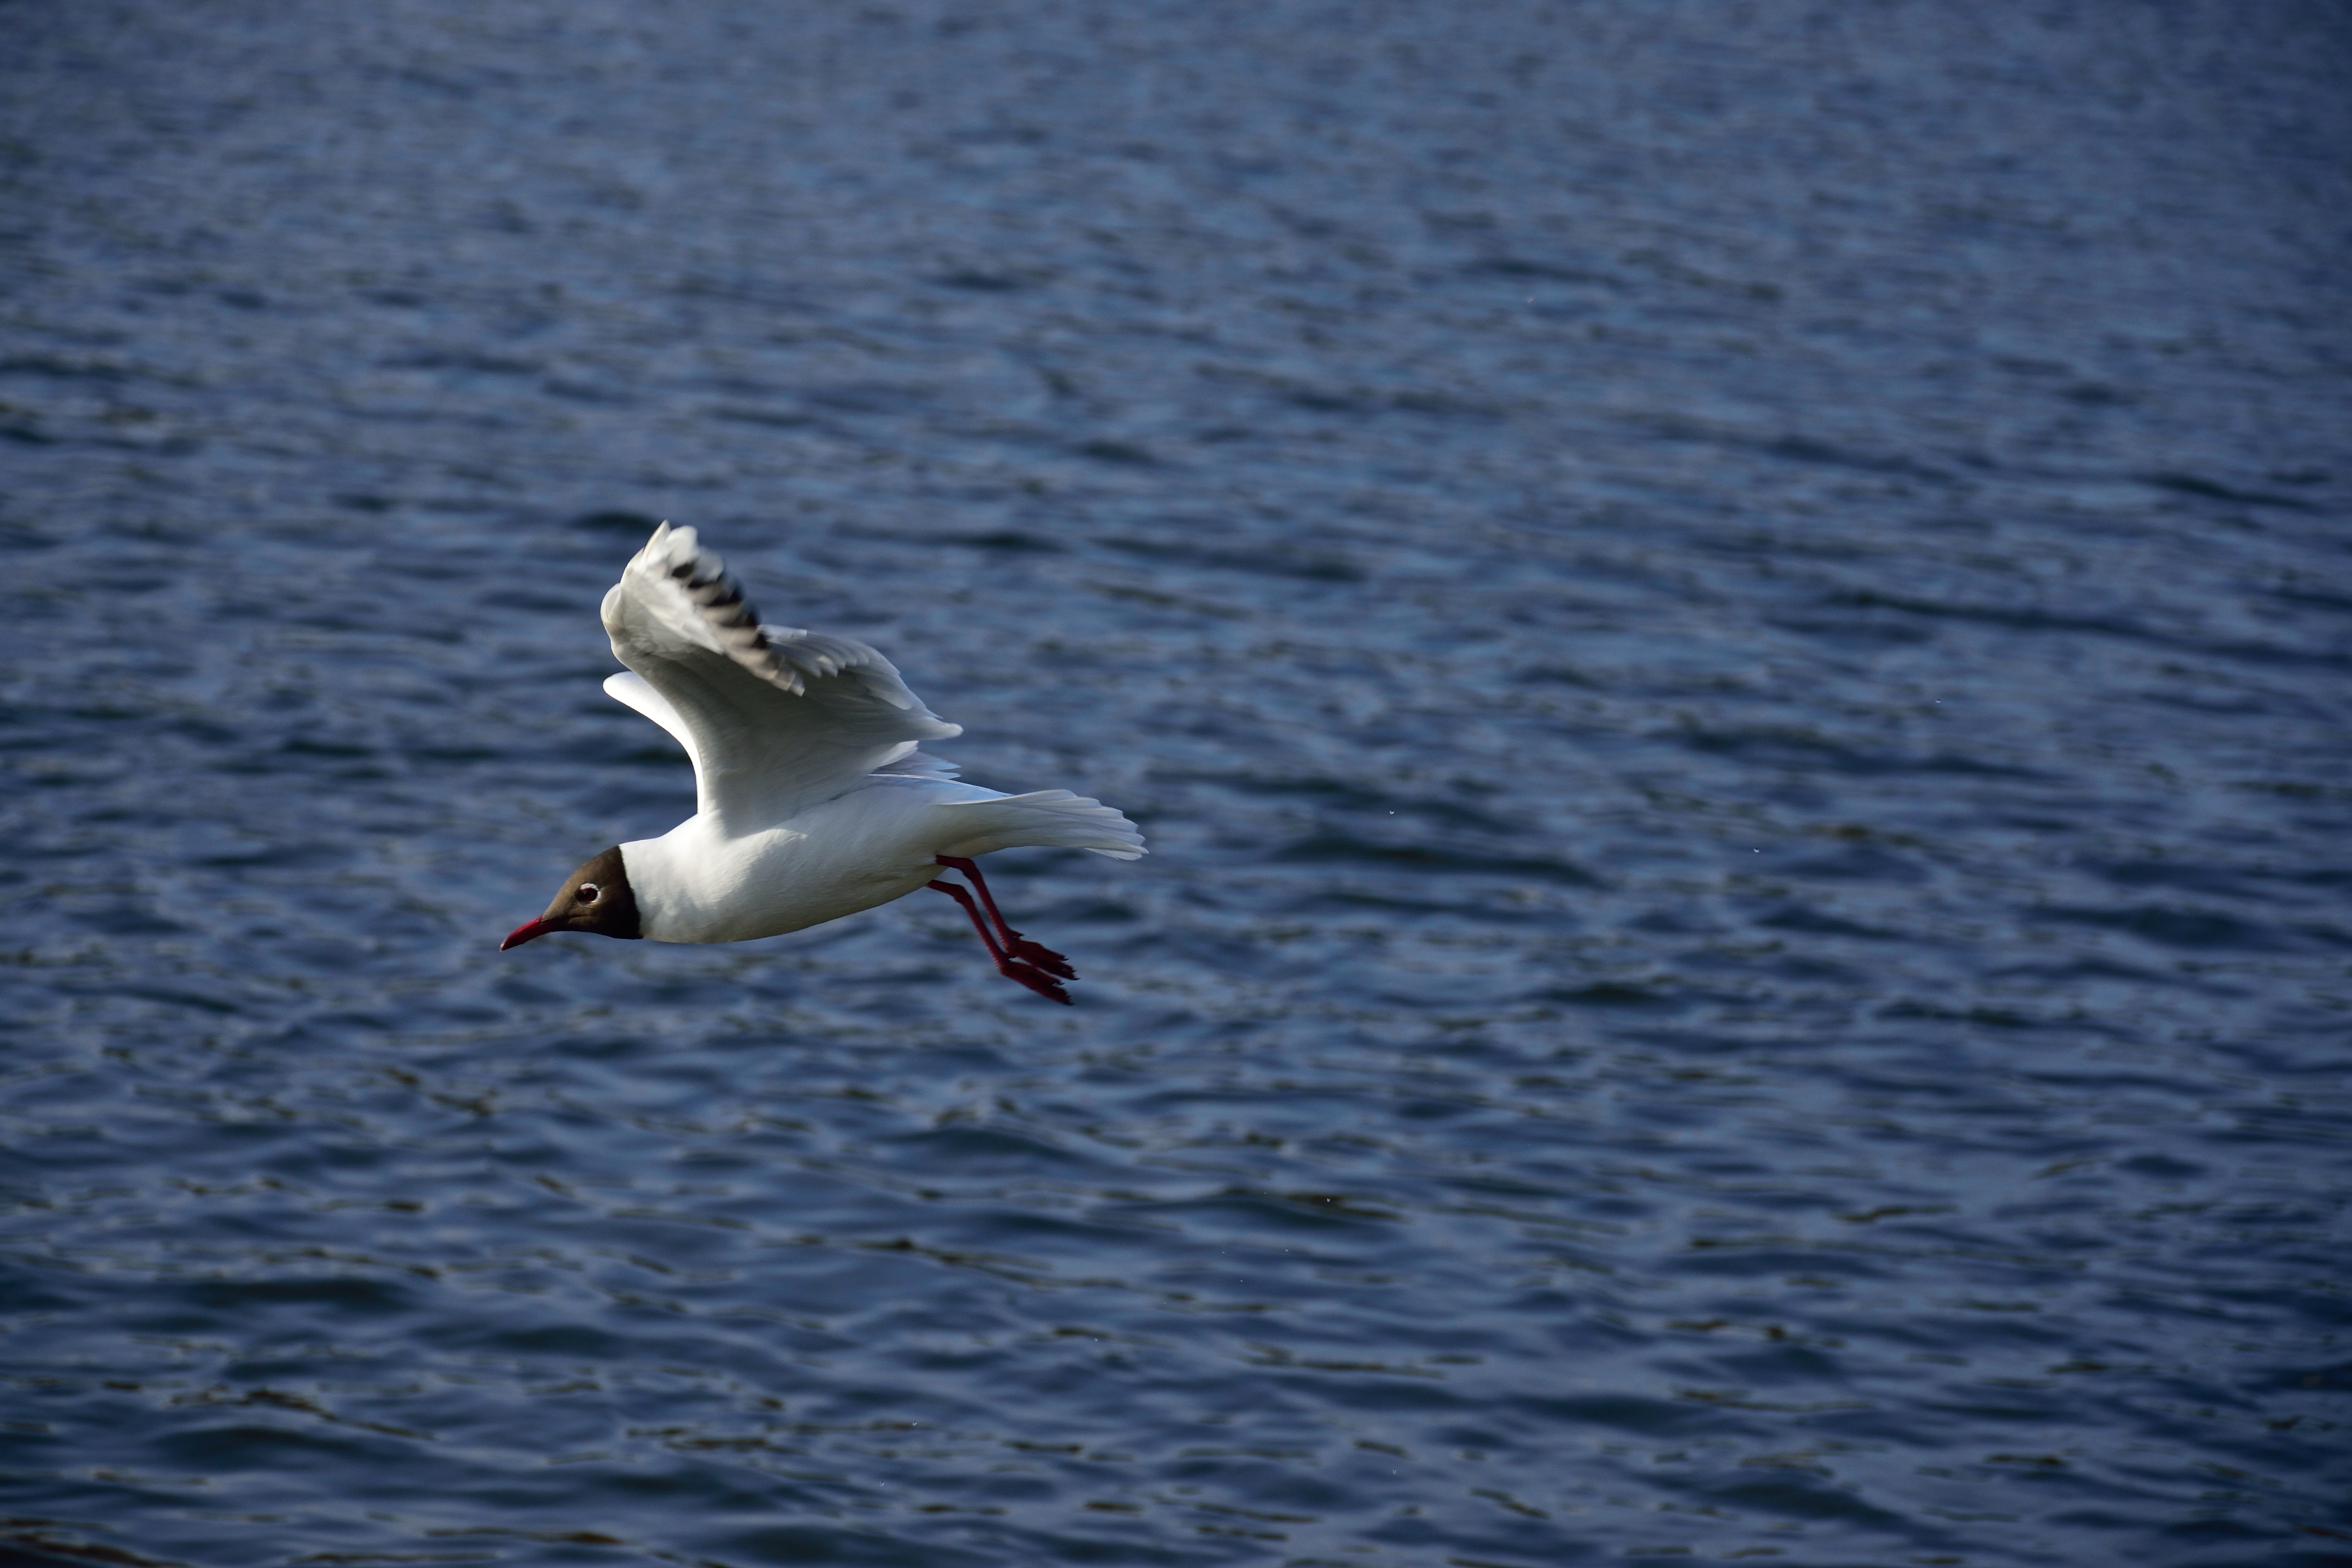
sea, water, nature, bird, wing, lake, pen, seabird, seagull, wild, gull, flight, birds, wings, animals, vertebrate, albatross, water bird, wild birds, charadriiformes, european herring gull